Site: brandenburg
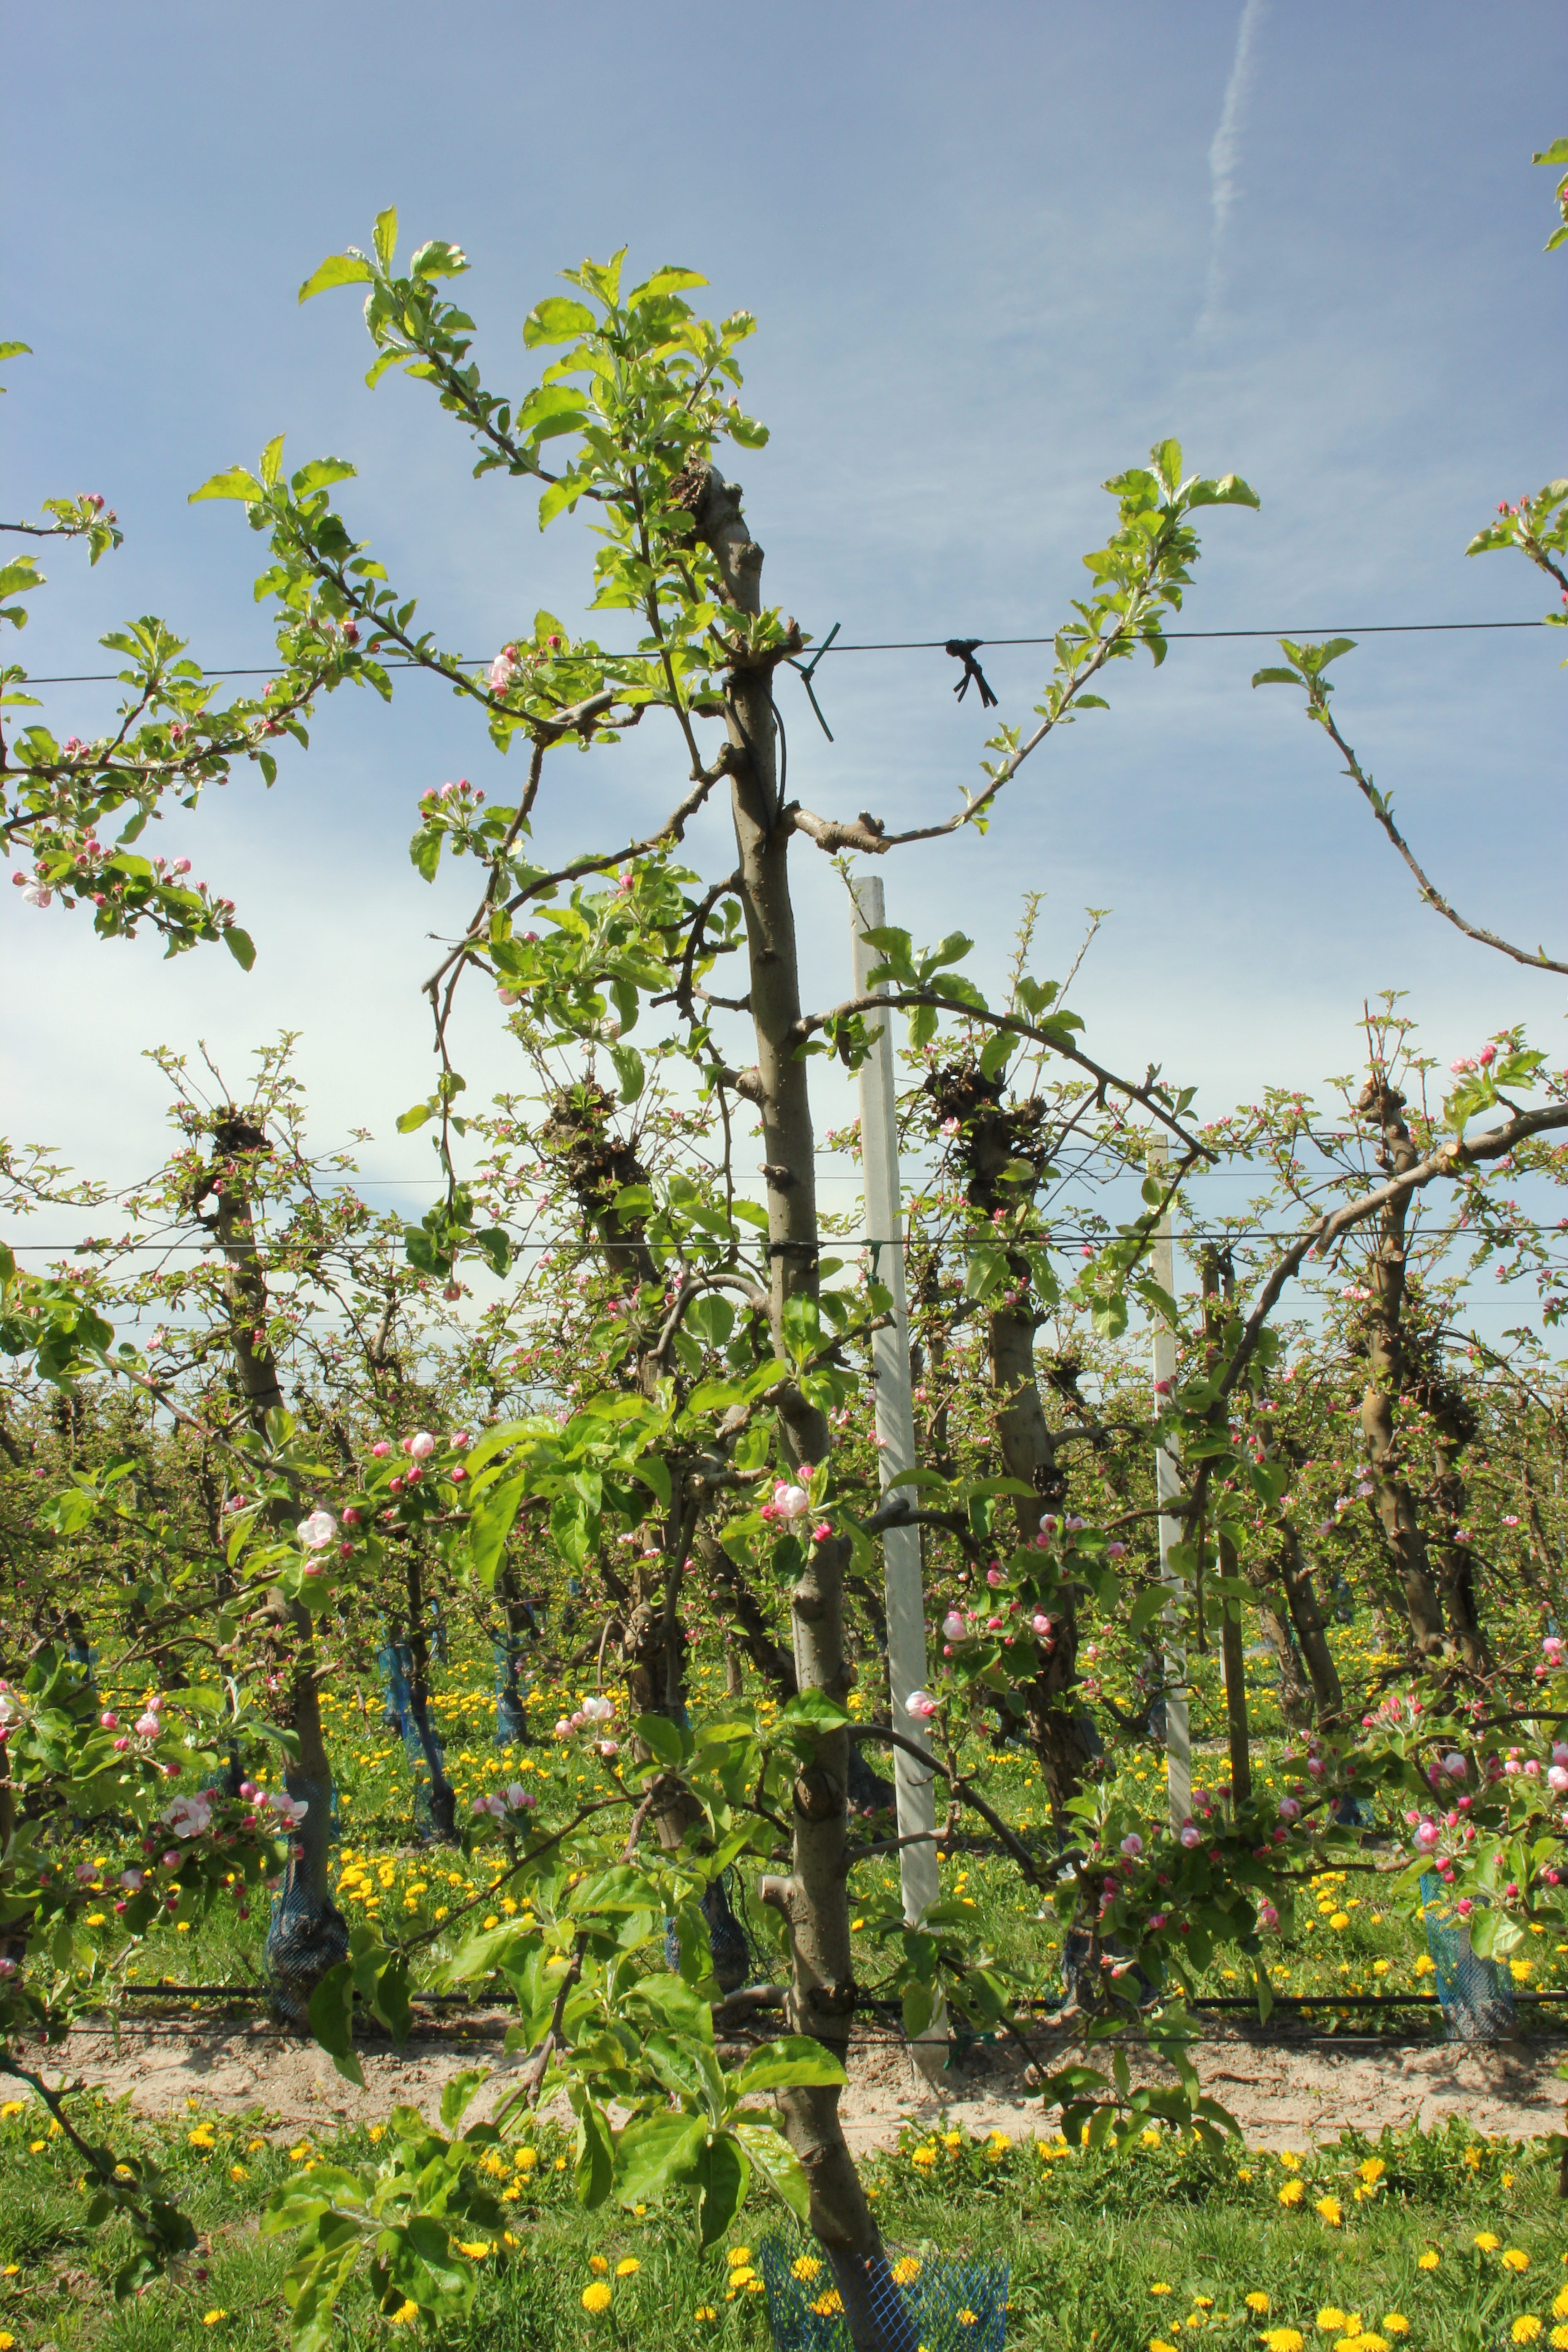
Growth stage (BBCH 57): Inflorescence emergence